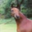
Label: horse